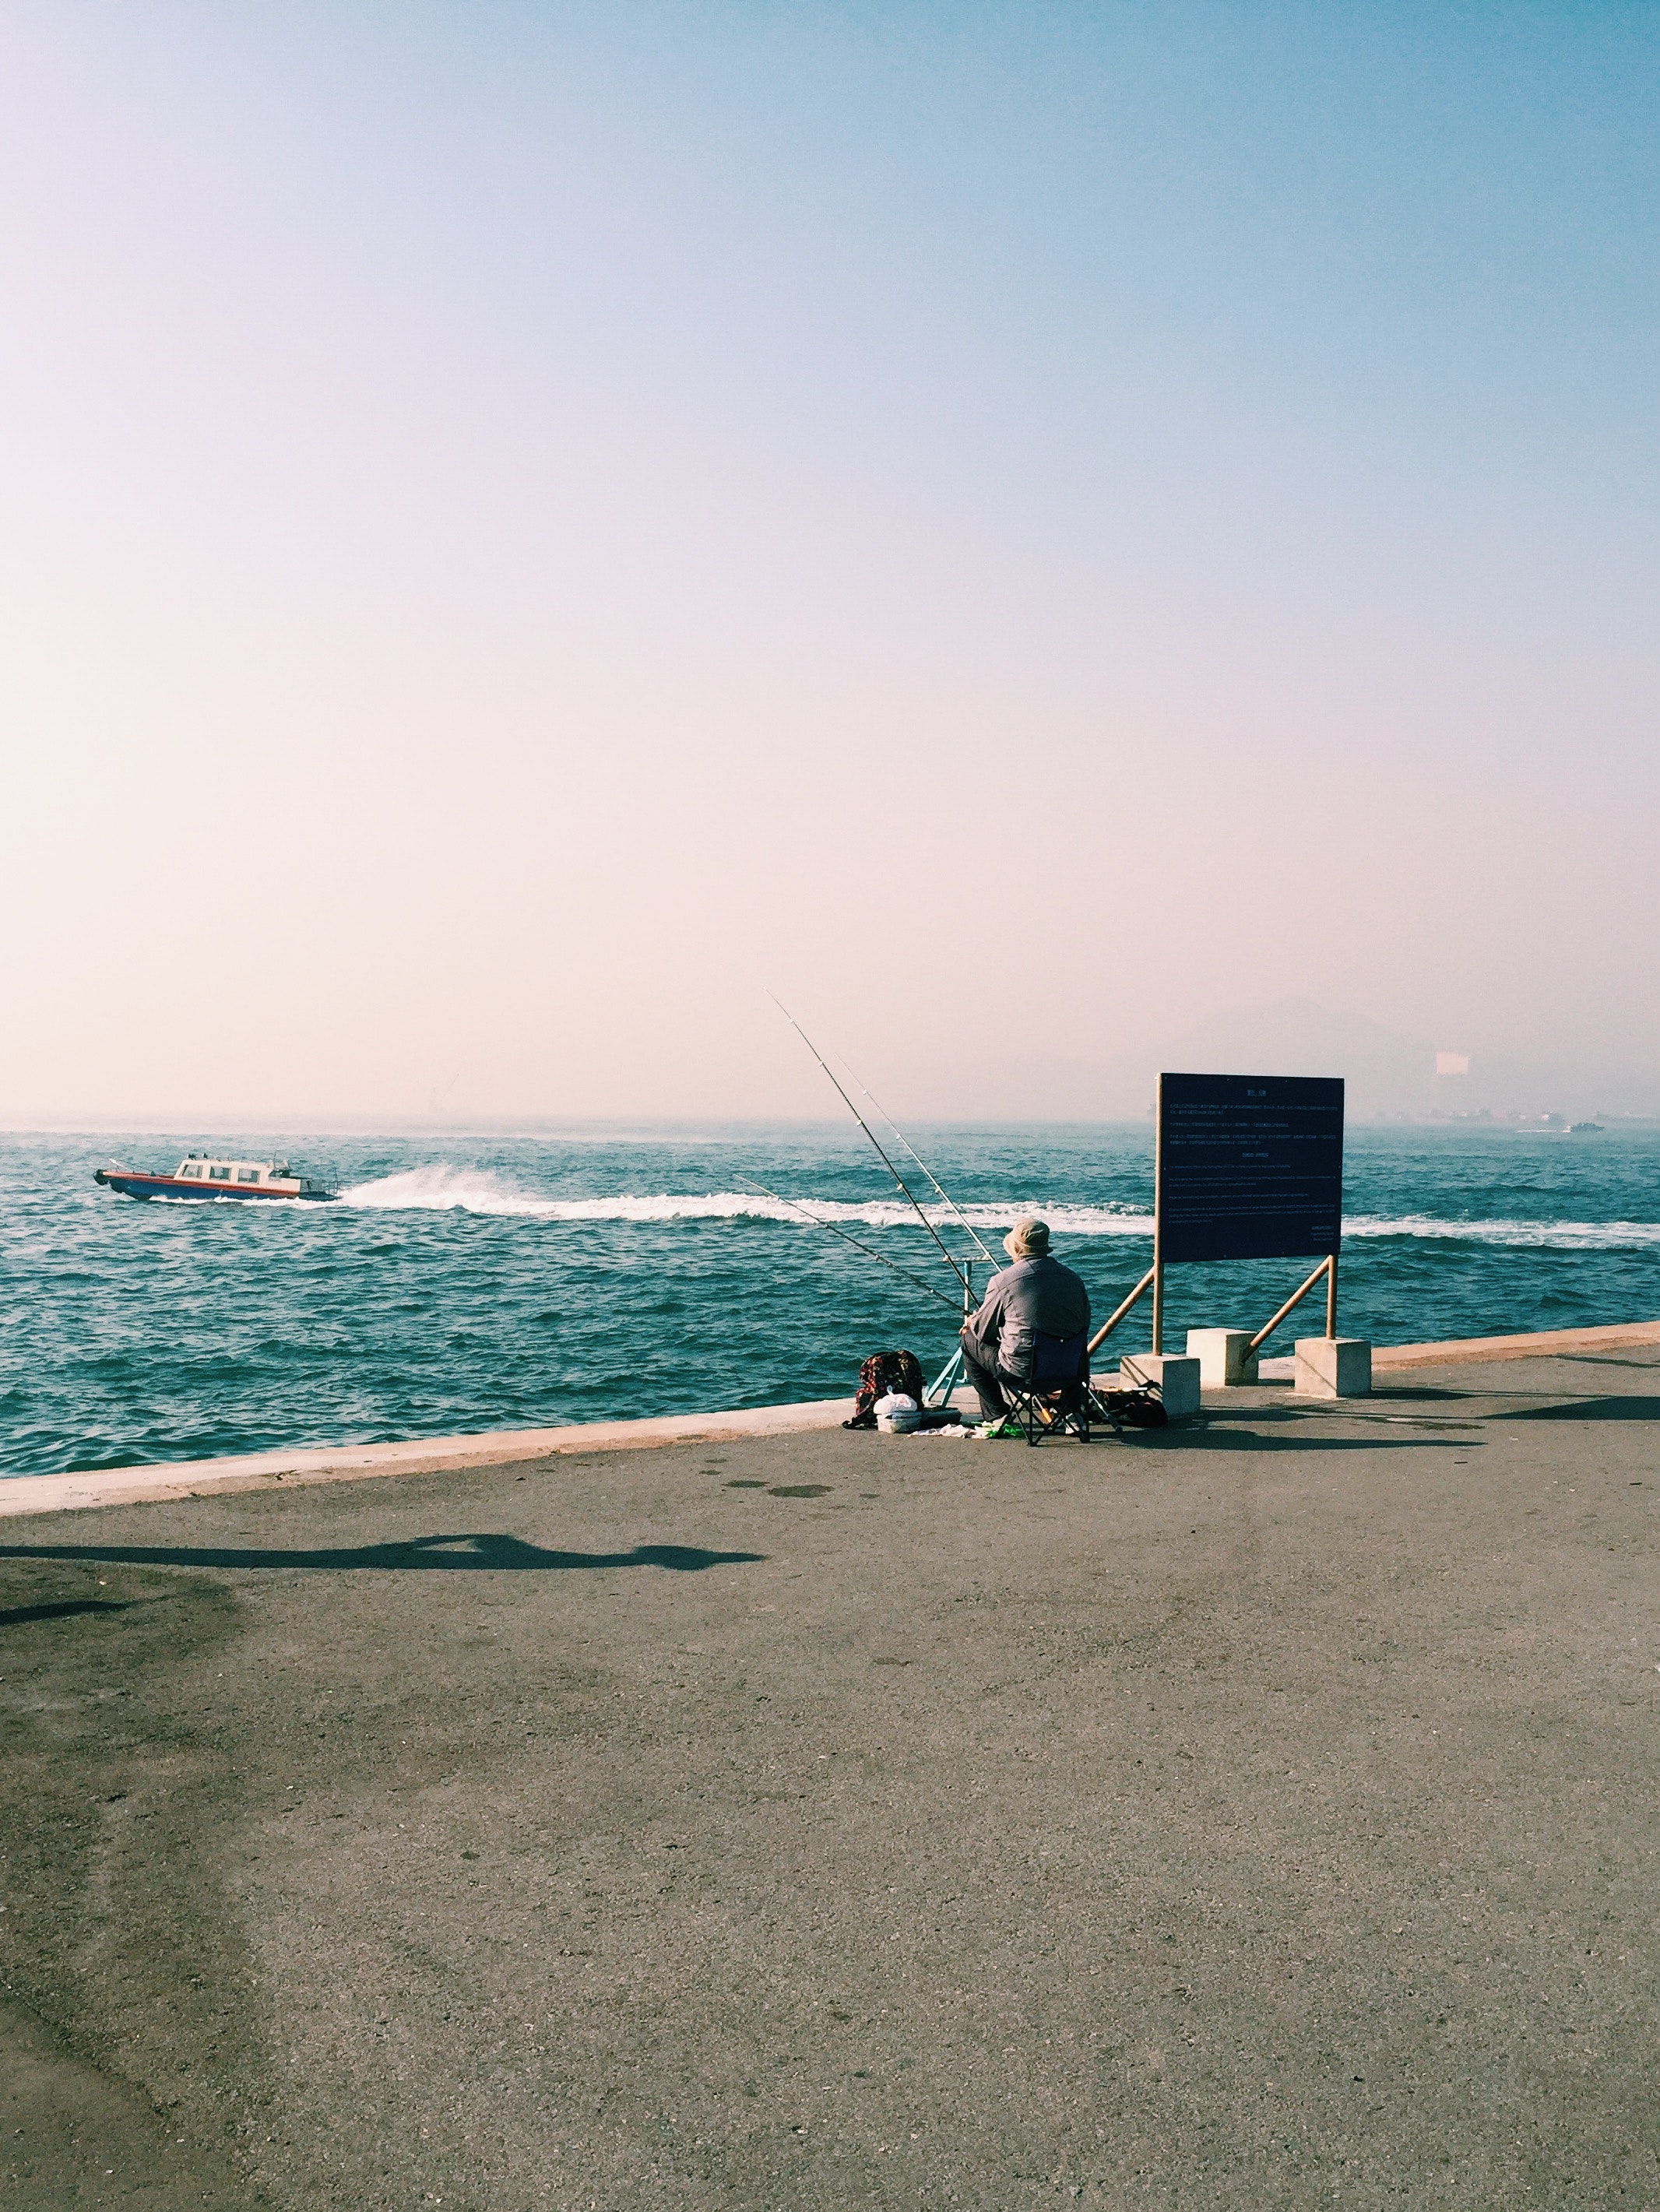
beach, sea, sky, ocean, horizon, coast, shore, vacation, sand, summer, calm, coastal and oceanic landforms, cloud, tourism, landscape, leisure, wave, vehicle, sitting